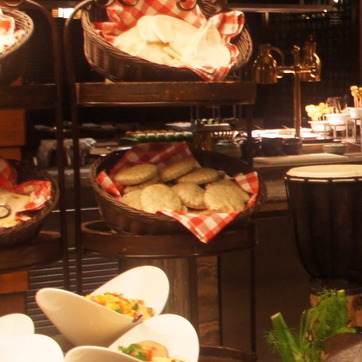
Material: food